31st Combat Training Squadron

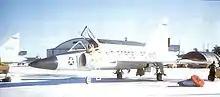
31st FIS F-102A

The squadron was again reactivated in 1956 at Wurtsmith Air Force Base, Michigan and equipped with supersonic Convair F-102 Delta Daggers armed with the AIM-4 Falcon missile. The following year it moved to Elmendorf Air Force Base, Alaska Territory where it performed intercepts of intruding aircraft as part of Alaskan Air Command, arriving in Alaska. The squadron was inactivated in October 1958 and its aircraft were reassigned to the 317th Fighter Interceptor Squadron.